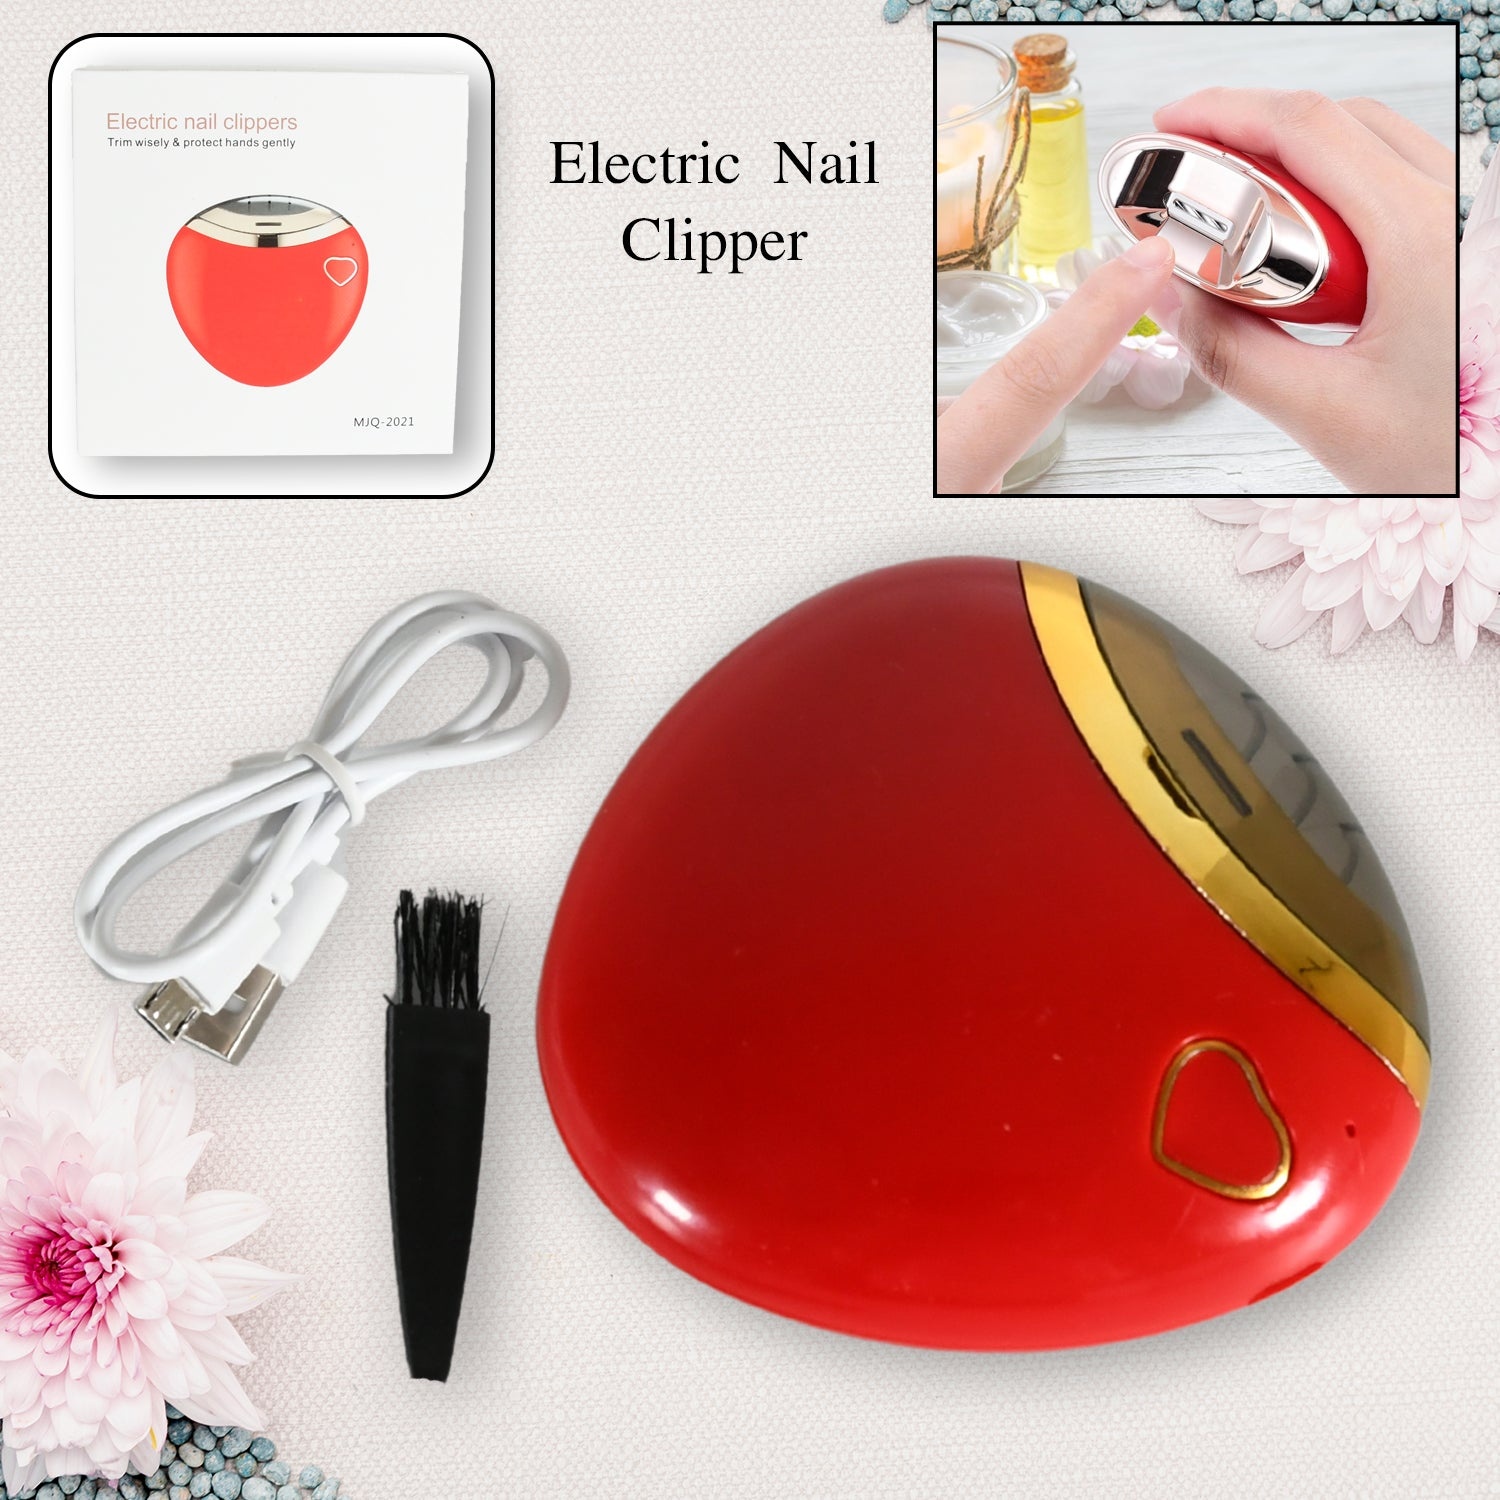
Electric Nail Clipper & File | Safe Automatic Nail Trimmer for Baby & Adult | Nail Drill & Grinder Tool
12584 Electric Manicure Automatic Nail Electric Nail Clippers Nail File Electric Nail Drill Electric Nail Cutter Cuticle Nail Grinder Safe Nail Clipper Baby Abs Pedicure Scissors Description :- Pedicure tool: small and compact design, easy and convenient to store. Nail care cutter: it's a kind of replacement of nail clippers kit, nail clippers set or manicure kit. Manicure cutter. Electric nail file baby: mini, light-weight and portable design for easy operation and comfortable grip. Automatic nail file: it's a kind of replacement of nail clippers kit, nail clippers set or manicure kit. Mini size, lightweight and compact electric nail clipper can be carried in your pocket or backpack with ease and no need to worry about occupying too much space, offering you a great aid in clipping fingernails. Package Includes: 1 x Electric Nail Clipper 1 x USB Cable 1 x User Manual 1 x Brush Dimension :- Vol. Weight (Gm) :- 155 Product Weight (Gm) :- 200 Ship Weight (Gm) :- 200 Length (Cm) :- 11 Breadth (Cm) :- 11 Height (Cm) :- 6
Brand: Ezymall
Category: Health & Beauty > Personal Care > Cosmetics > Cosmetic Tools > Nail Tools > Nail Drills